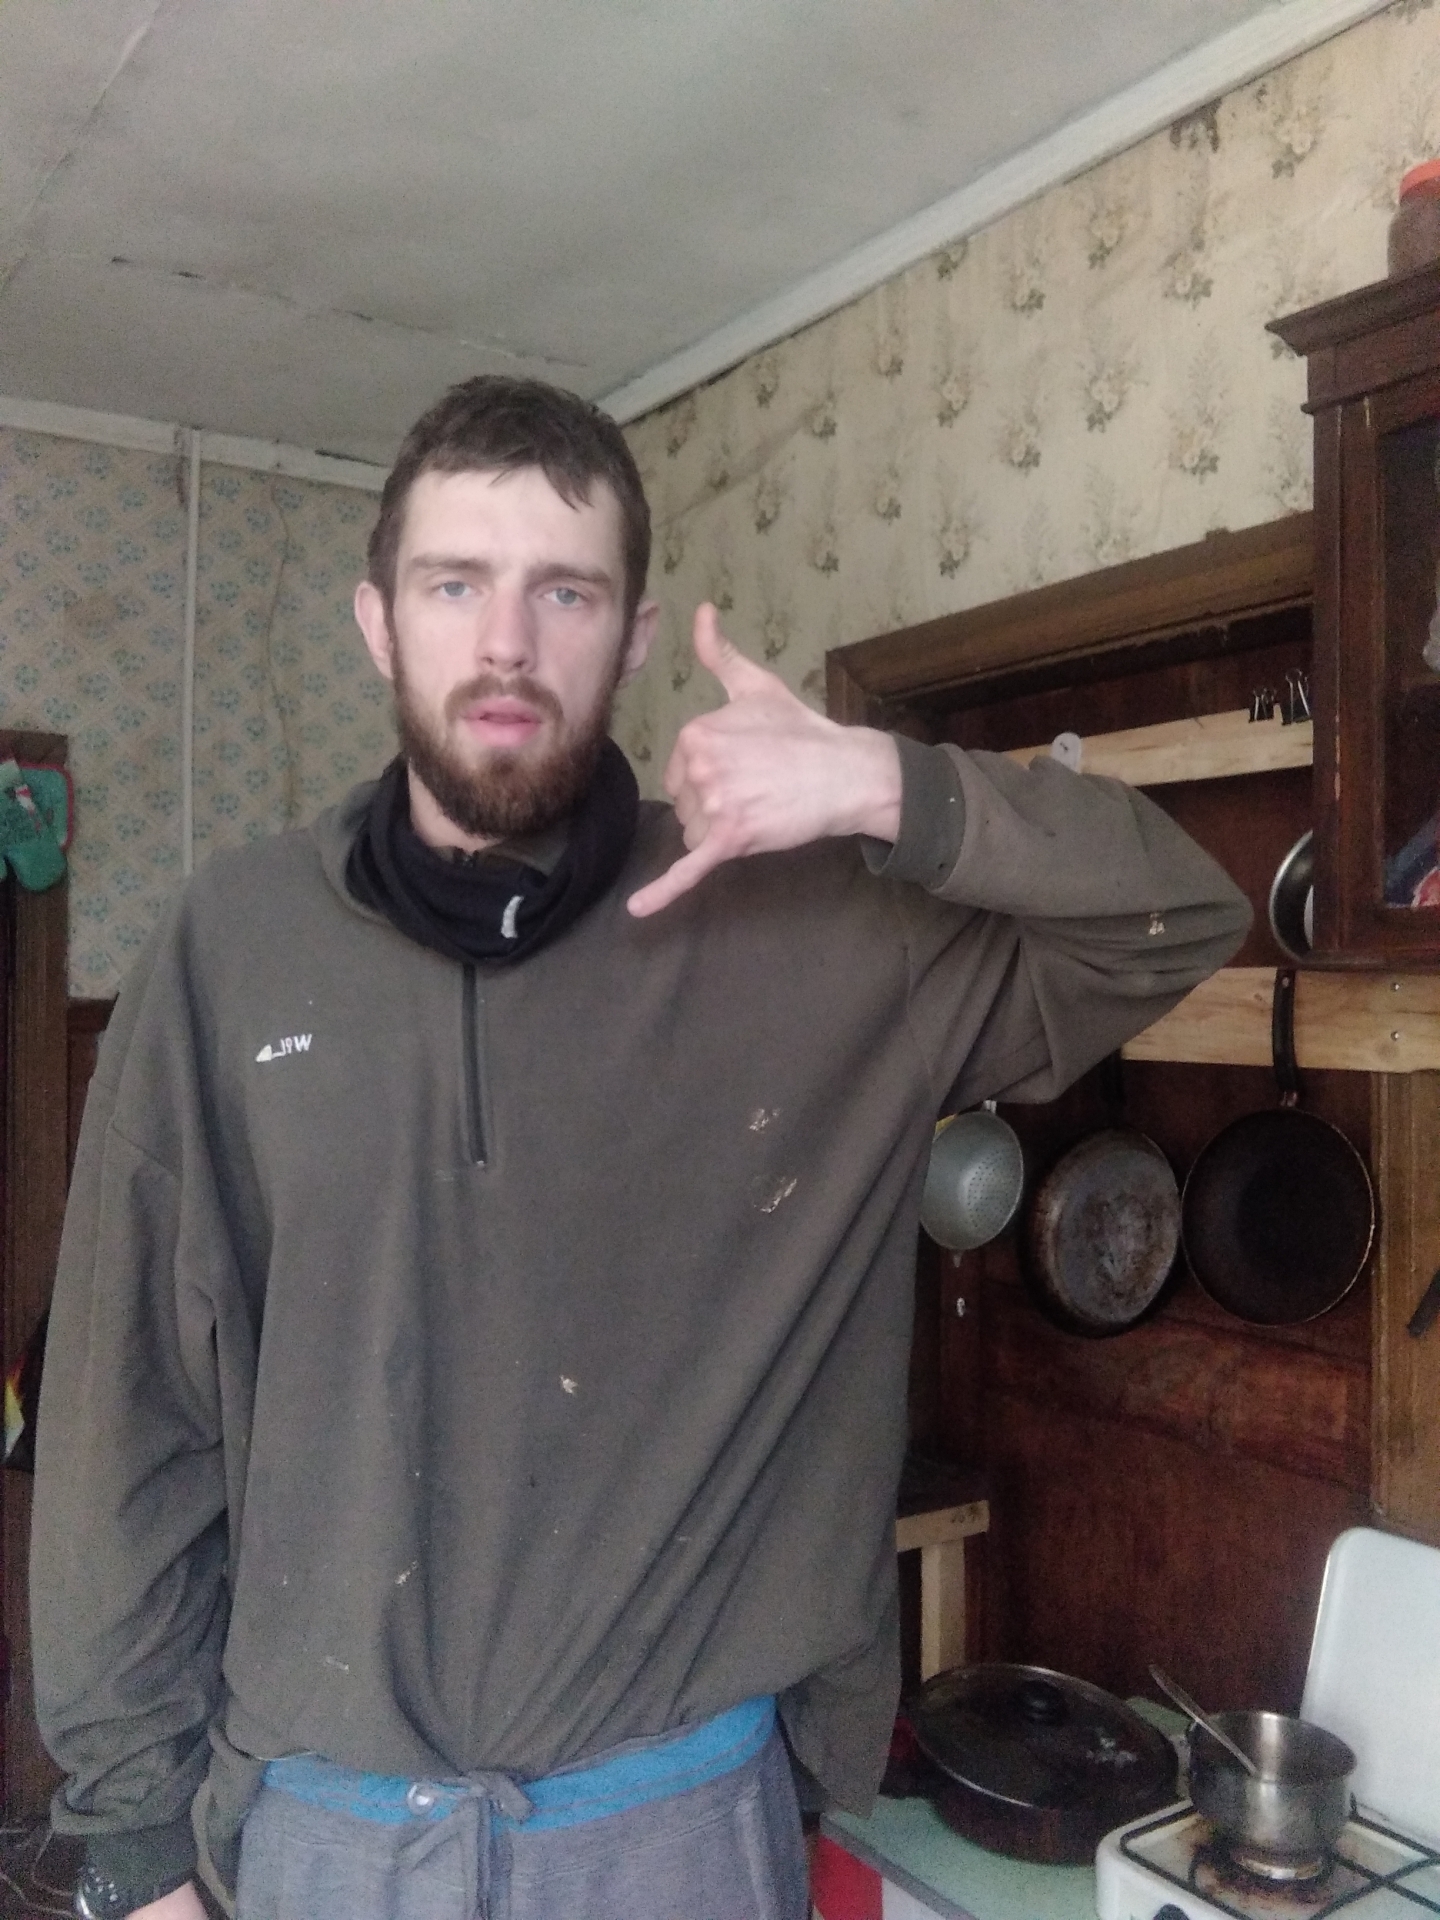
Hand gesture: call